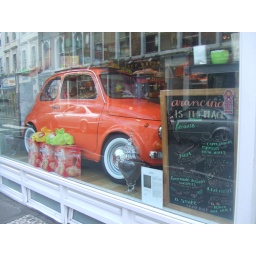
A tiny car in the window of a delicatessen.